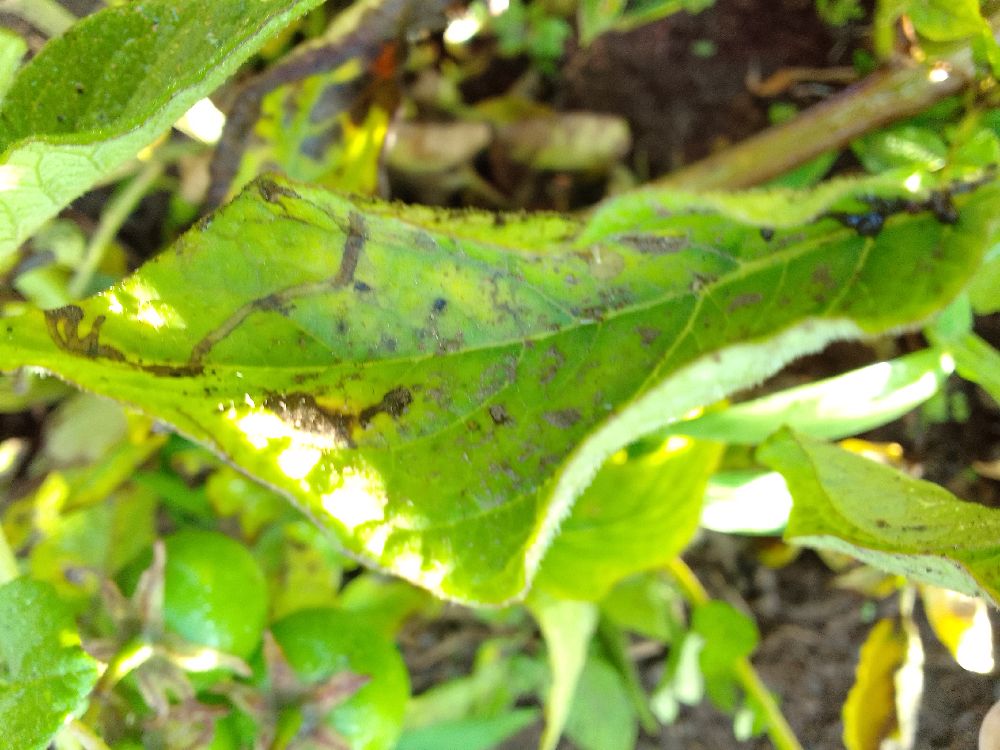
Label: Early blight